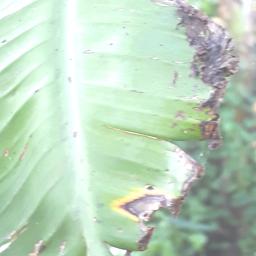
Label: POTASSIUM DEFICIENCY